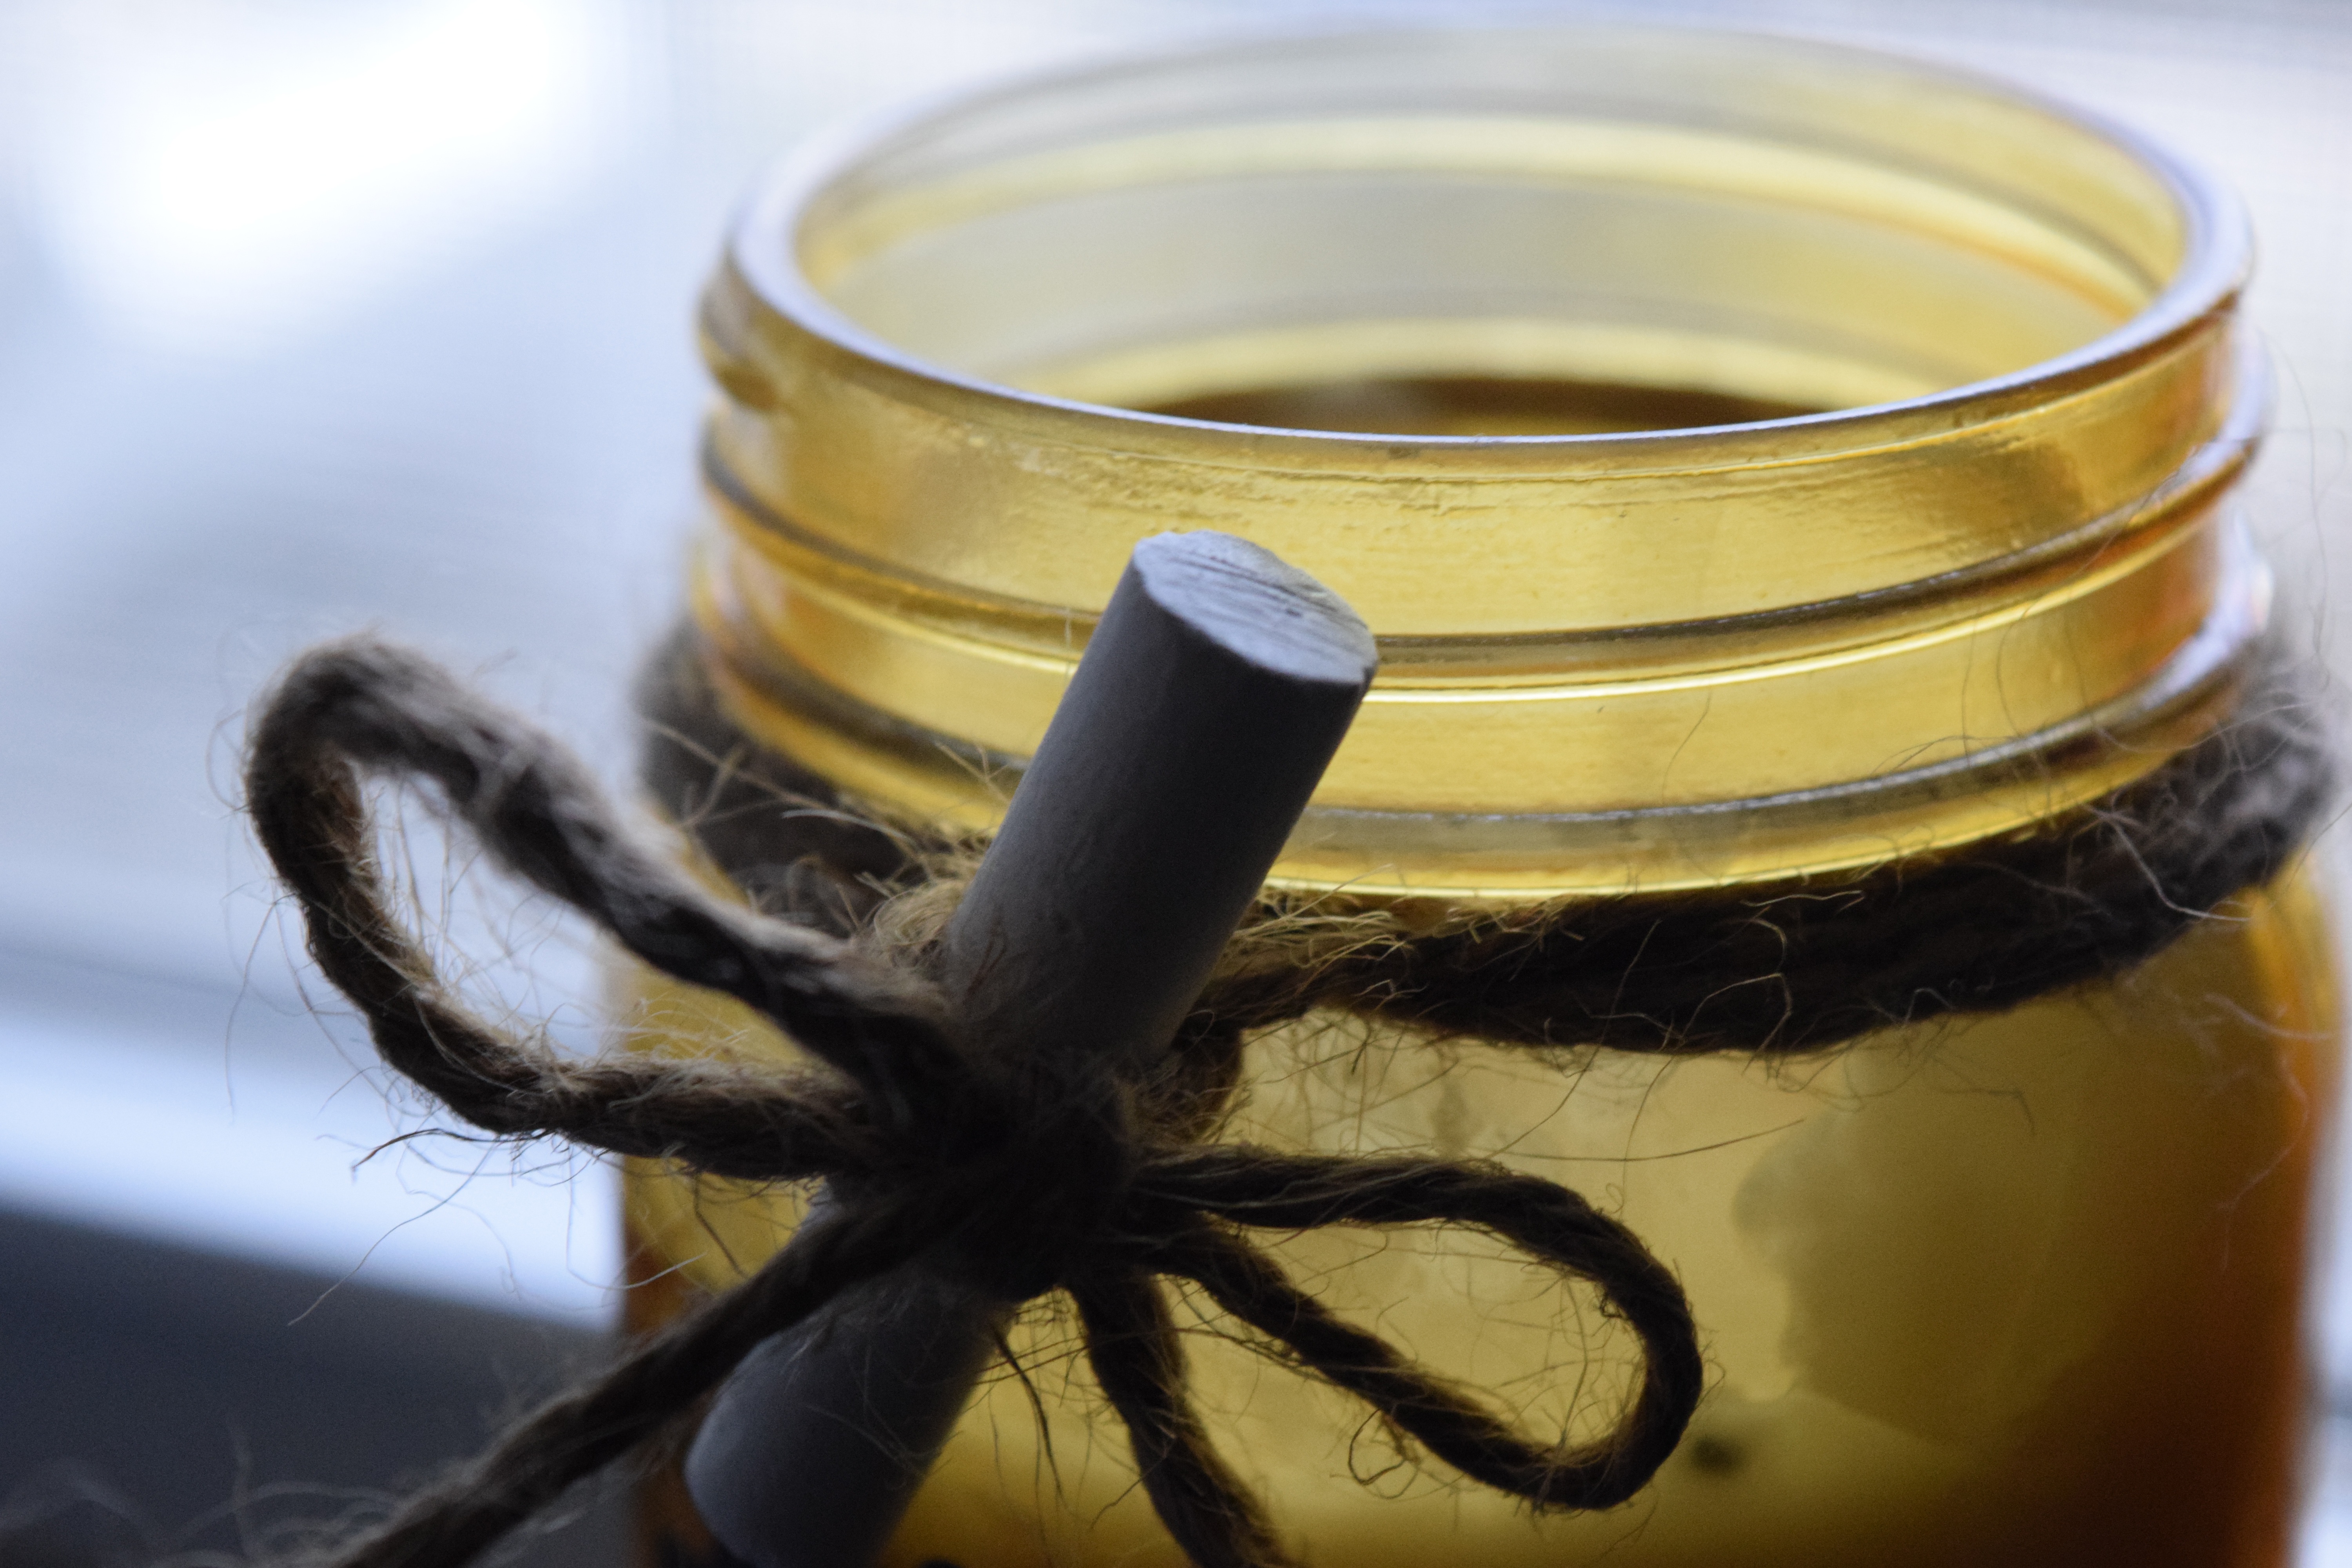
light, glowing, vintage, string, glass, rustic, jar, decoration, tranquil, holiday, romance, yellow, candle, ribbon, close up, chalk, decorative, bright, candlelight, macro photography, flavor, mason